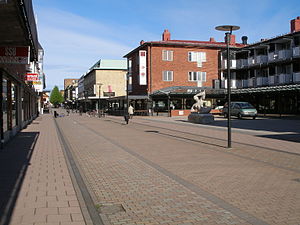
Skellefteå kommun
Nygatan i Skellefteå.
Skellefteå kommune ligger i landskapet Västerbotten i länet Västerbottens län i Sverige. Kommunens administration ligger i byen Skellefteå.